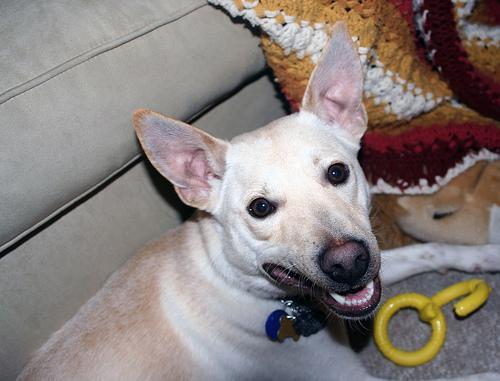
dingo